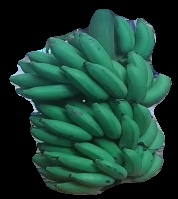
Variety: elakki-bale
Grade: grade2